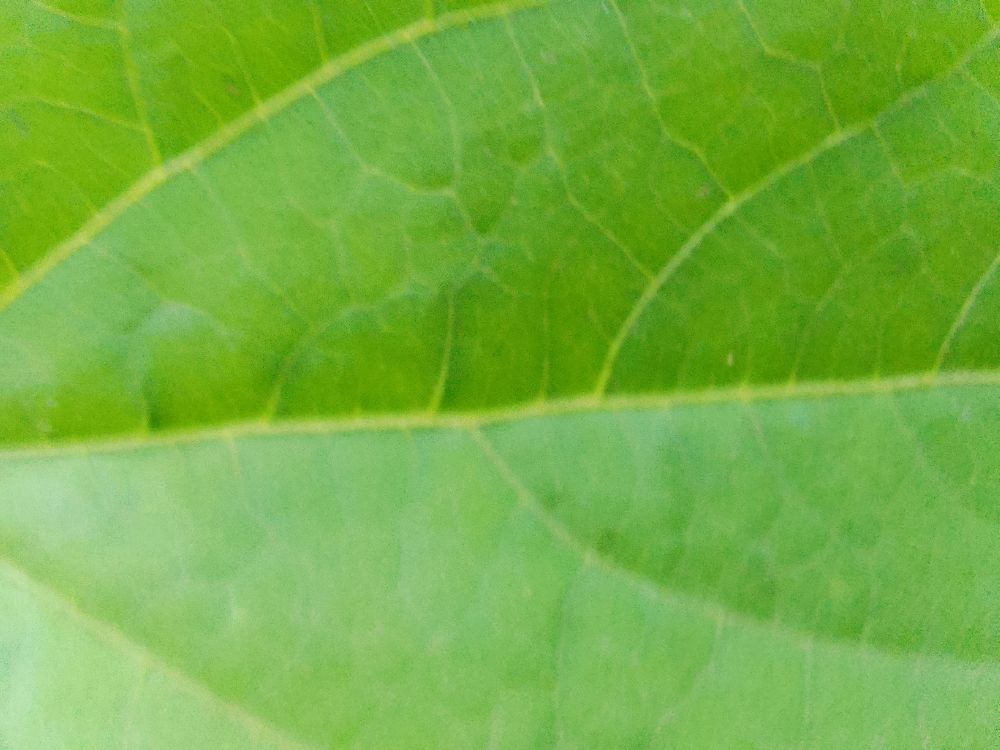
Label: healthy